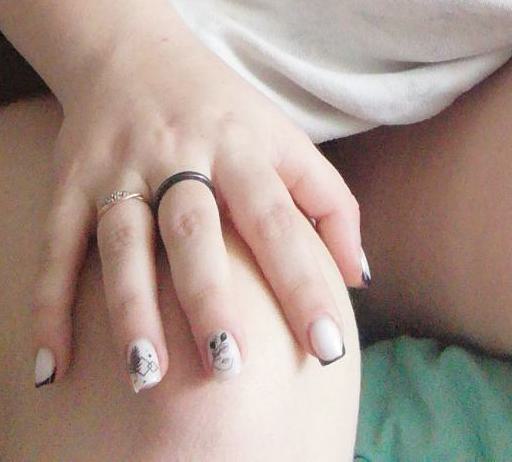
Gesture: no_gesture